Phyllis Cilento

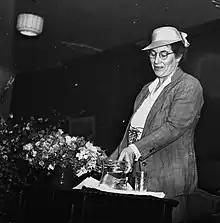
Cilento in 1943

Phyllis Dorothy Cilento, Lady Cilento (née McGlew; 13 March 189426 July 1987) was an Australian medical practitioner, prominent medical journalist, and pioneering advocate of family planning in Queensland.